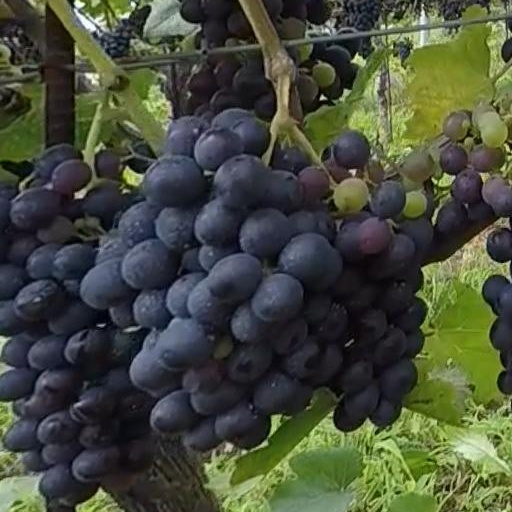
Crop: grape